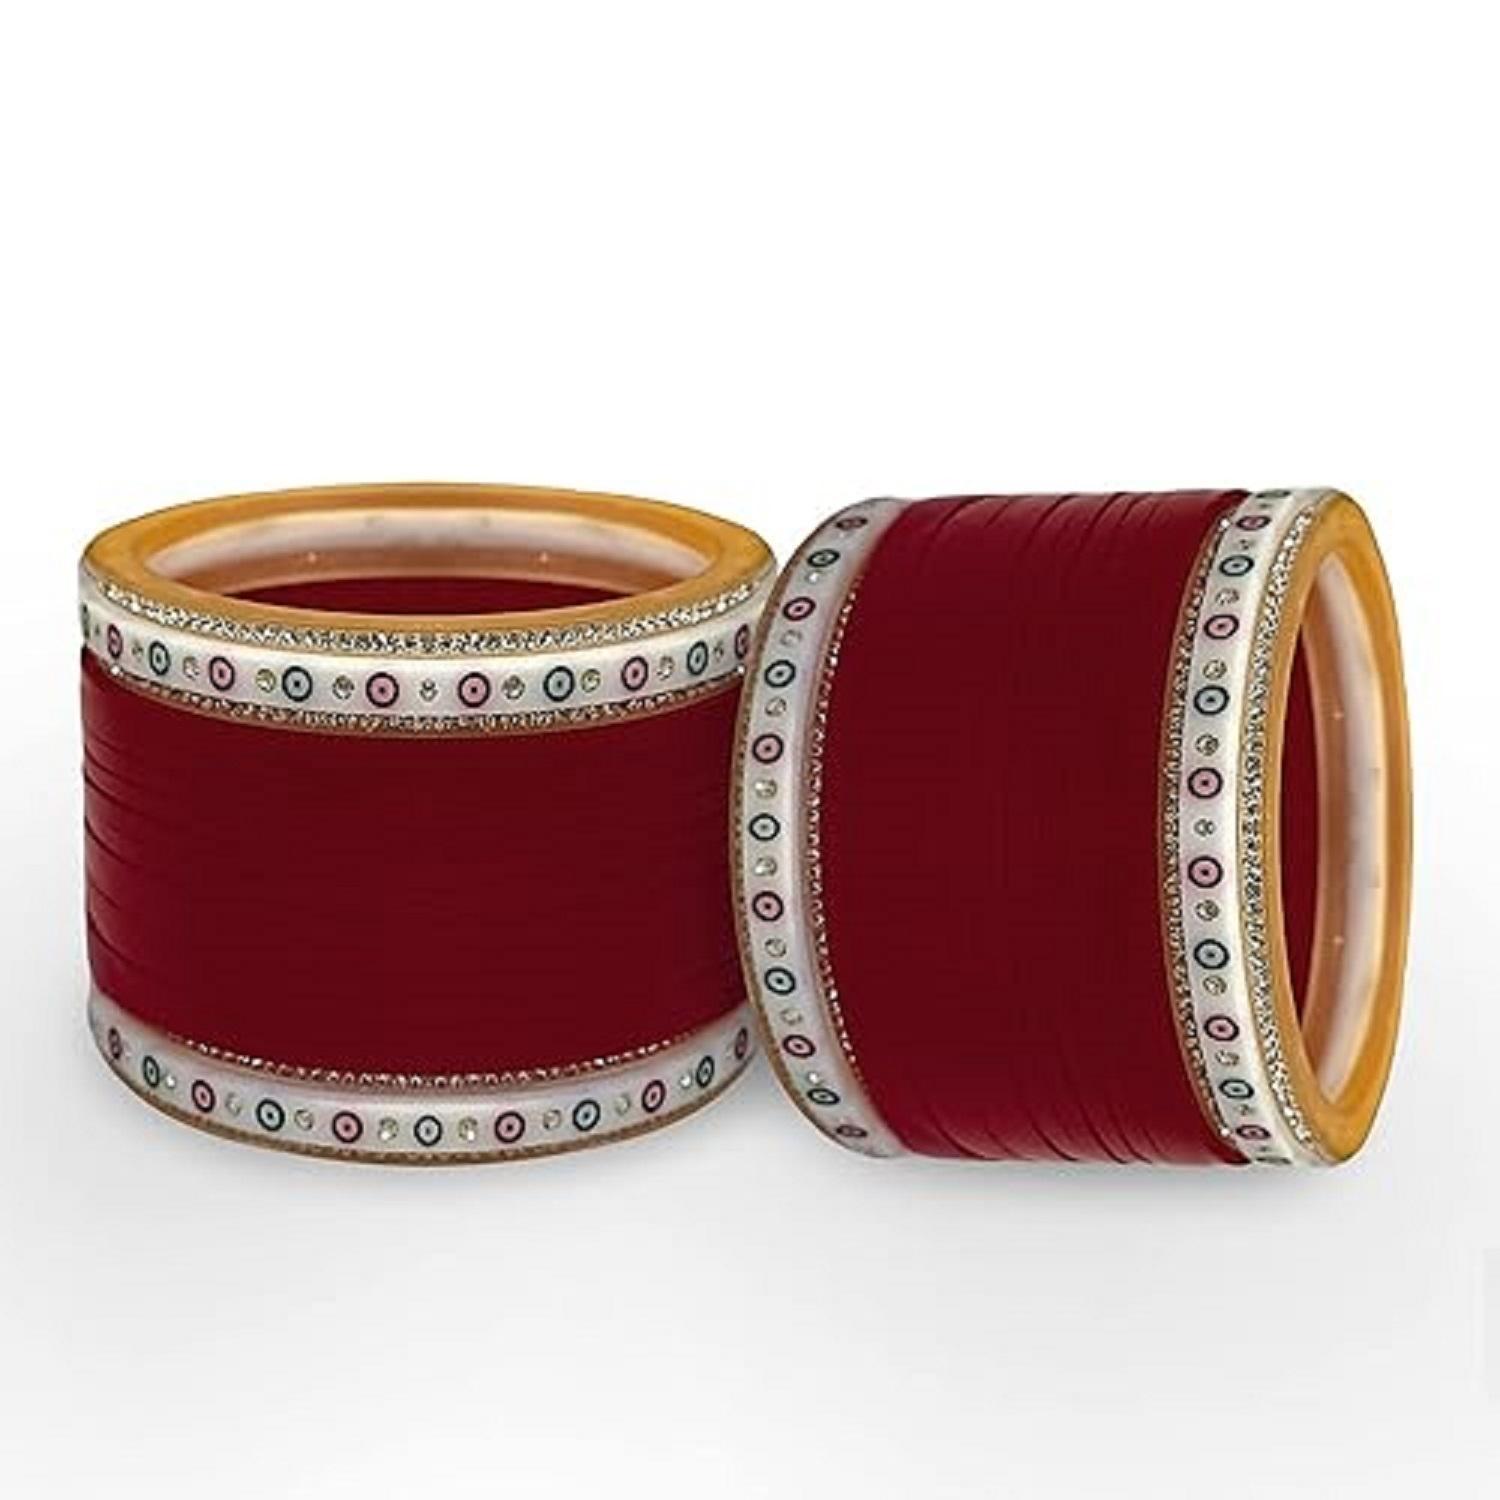
KAMAAKSHI FASHION COLLECTIONS chuda plain Plastic Bangles Set for Women/Girls Plain Bangles for Any Occasion -pack of 47
Type: Bangles
Brand: KAMAAKSHI FASHION COLLECTIONS
Price: Rs. 750
 GRACEFUL & FLAWLESS: Give yourself that beautiful & Fancy & Traditional look with our traditional ethnic jewelry. Versatile design, can be teamed with any ethnic outfit . Boost your style quotient with this beautiful Bridal Chuda . Teamed it with your wedding party dresses & wedding day heels to complete the look. OCCASION: Will add lustre when worn for a wedding day, engagement day, prom party and any special occasion. Perfect & Ideal gift for Loved Ones, Wife, Mother, Sister, Daughter. Excellent Gift For Birthday, Anniversary, Engagement, Valentine, Wedding, Festivals And Celebrations. Women love jewellery specially traditional jewellery adore a women. They wear it on different occasions. They have special importance on ring ceremony, wedding and festive time. Traditional bangles for women will complement any Indian attire. Women love jewellery as it not only enhances their beauty, but also gives them the social confidence. You will feel comfortable while wearing it as it has light weight Usage instruction: Avoid of contact with water and organic chemicals i.e. perfume sprays. Avoid using velvet boxes, and store in air-tight boxes. After use, wipe the jewellery with soft cotton cloth. First wear your makeup, perfume - then wear your jewellery. This will keep your jewellery shining for years.
Features: GRACEFUL & FLAWLESS: Give yourself that beautiful & Fancy & Traditional look with our traditional ethnic jewelry OCCASION: Will add lustre when worn for a wedding day, engagement day, prom party and any special occasion